Arturo Frondizi

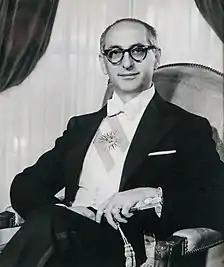
Official portrait, 1958

Arturo Frondizi Ércoli (Paso de los Libres, October 28, 1908 – Buenos Aires, April 18, 1995) was an Argentine lawyer, journalist, teacher, statesman, and politician. He was elected president of Argentina and governed from May 1, 1958, to March 29, 1962, when he was overthrown in a military coup. His government was characterized by its strong developmentalist policies (inspired by Rogelio Frigerio), that was less promoted by the State and more oriented to the development of heavy industry as a consequence of the entry of multinational companies.